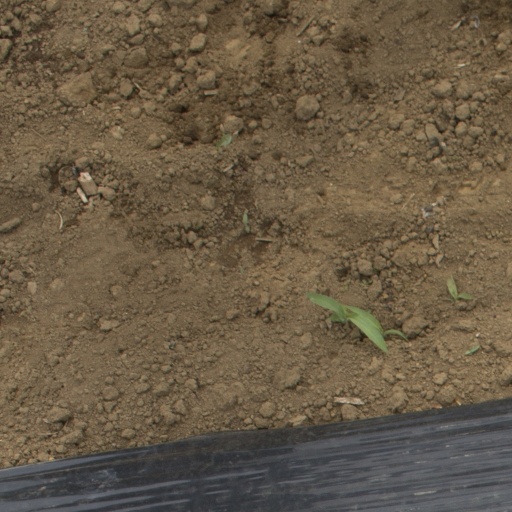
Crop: Jerusalem artichoke